Eve (rapper)

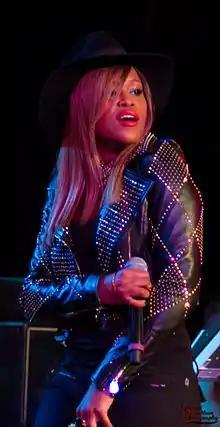
Eve performing at the Roxy, 2013

In 2007, Eve began working on a new album titled "Here I Am". Five of the album's songs were produced by Swizz Beatz, including the singles "Tambourine" and "Give It to You" (featuring Sean Paul). "Tambourine" debuted at number 73 on the "Billboard" Hot R&B/Hip-Hop Songs chart in the week of April 19, 2007. In the United Kingdom, the song debuted at number 38, two weeks before the song's physical release. "Tambourine" peaked at number 18 there and was her fifth consecutive top twenty solo hit in the UK. The song peaked at number 68 on "Rolling Stone"s list of the 100 Best Songs of 2007, and was placed at number 70 on MTV Asia's list of Top 100 Hits of 2007. Pharrell Williams produced the song "All Night Long", in which Eve sings rather than raps. The album ran into a series of delays due to corporate change at the record label and discontent with the lackluster success of the singles.